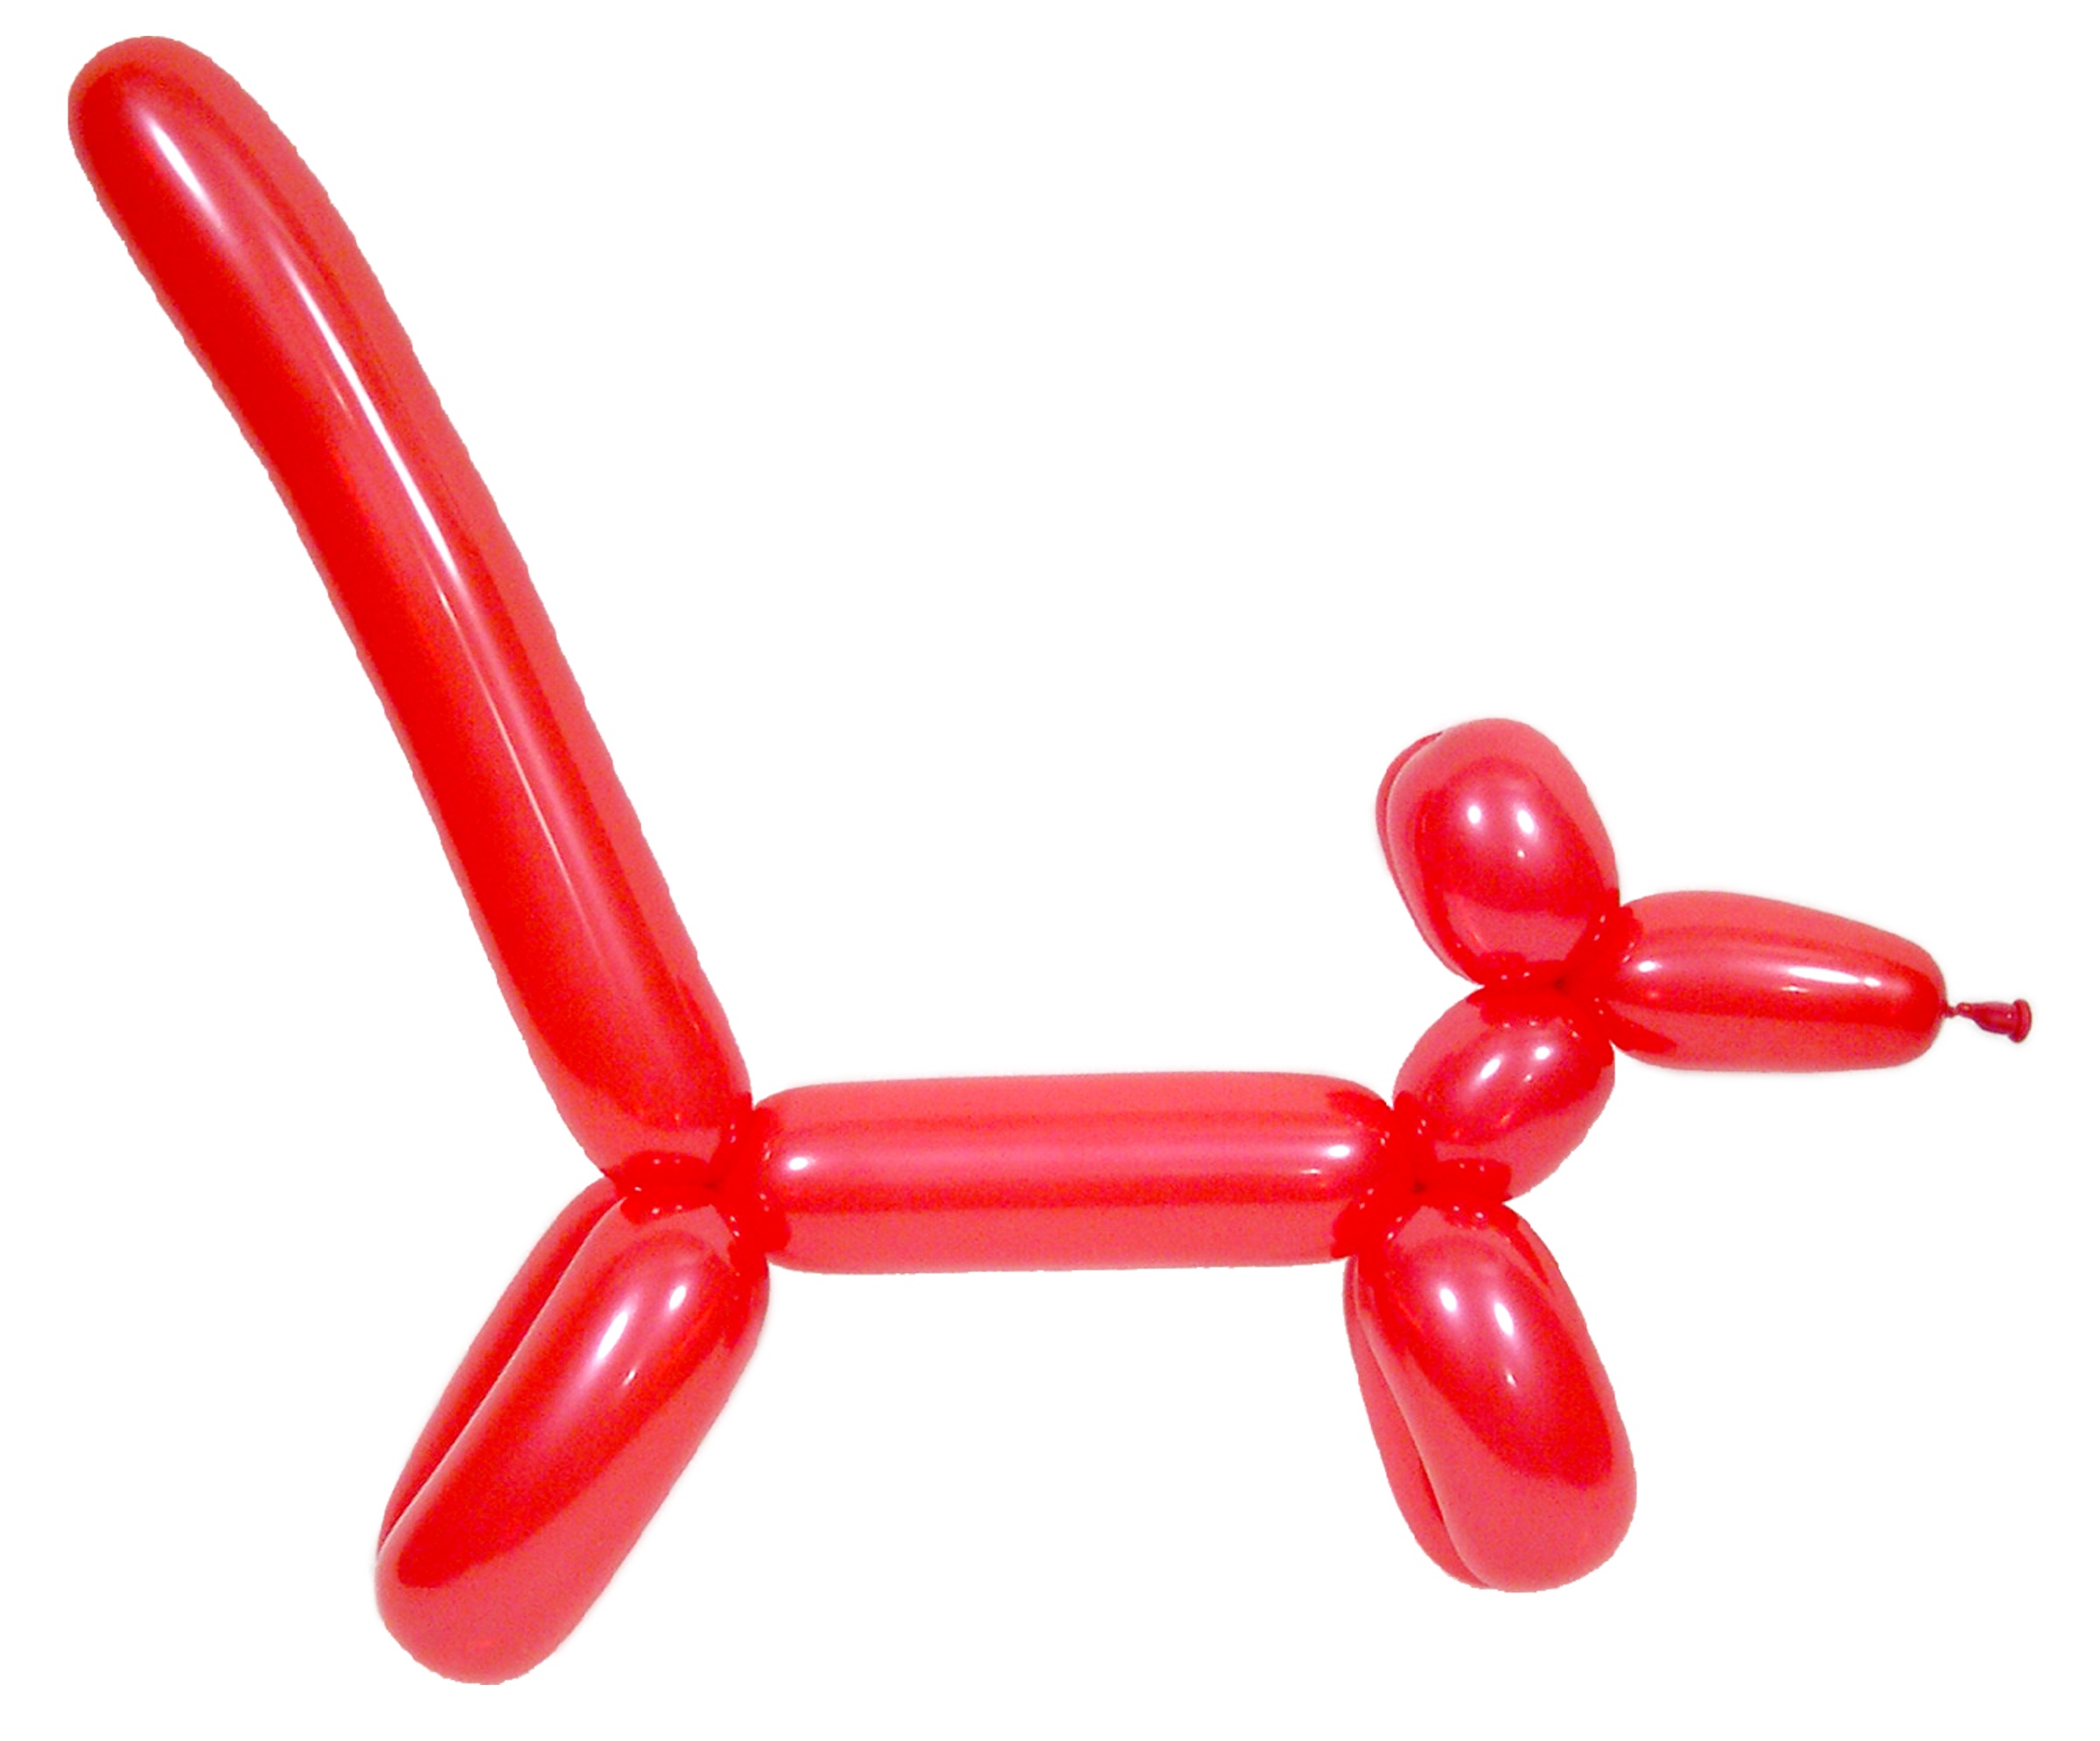
play, air, balloon, dog, animal, celebration, decoration, red, color, holiday, child, colorful, toy, childhood, festive, product, sculpture, kids, fun, happy, party, 3d, magic, blow, shiny, shape, birthday, entertainment, twist, inflatable